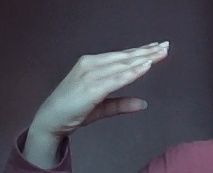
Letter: jeem